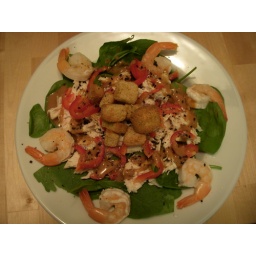
Thai Chicken &amp;amp; Shrimp Salad w/ croutons, red peppers, and sesame seeds over a bed of spinach.